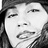
Emotion: happy